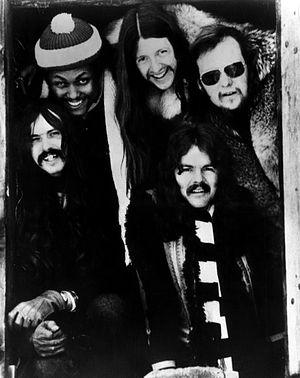
The Doobie Brothers est un groupe rock issu de San José en Californie, formé en 1969. Actif depuis presque cinquante ans, il a vendu plus de quarante millions d'albums à travers le monde, les plus grands succès ayant été publiés durant les années 1970.